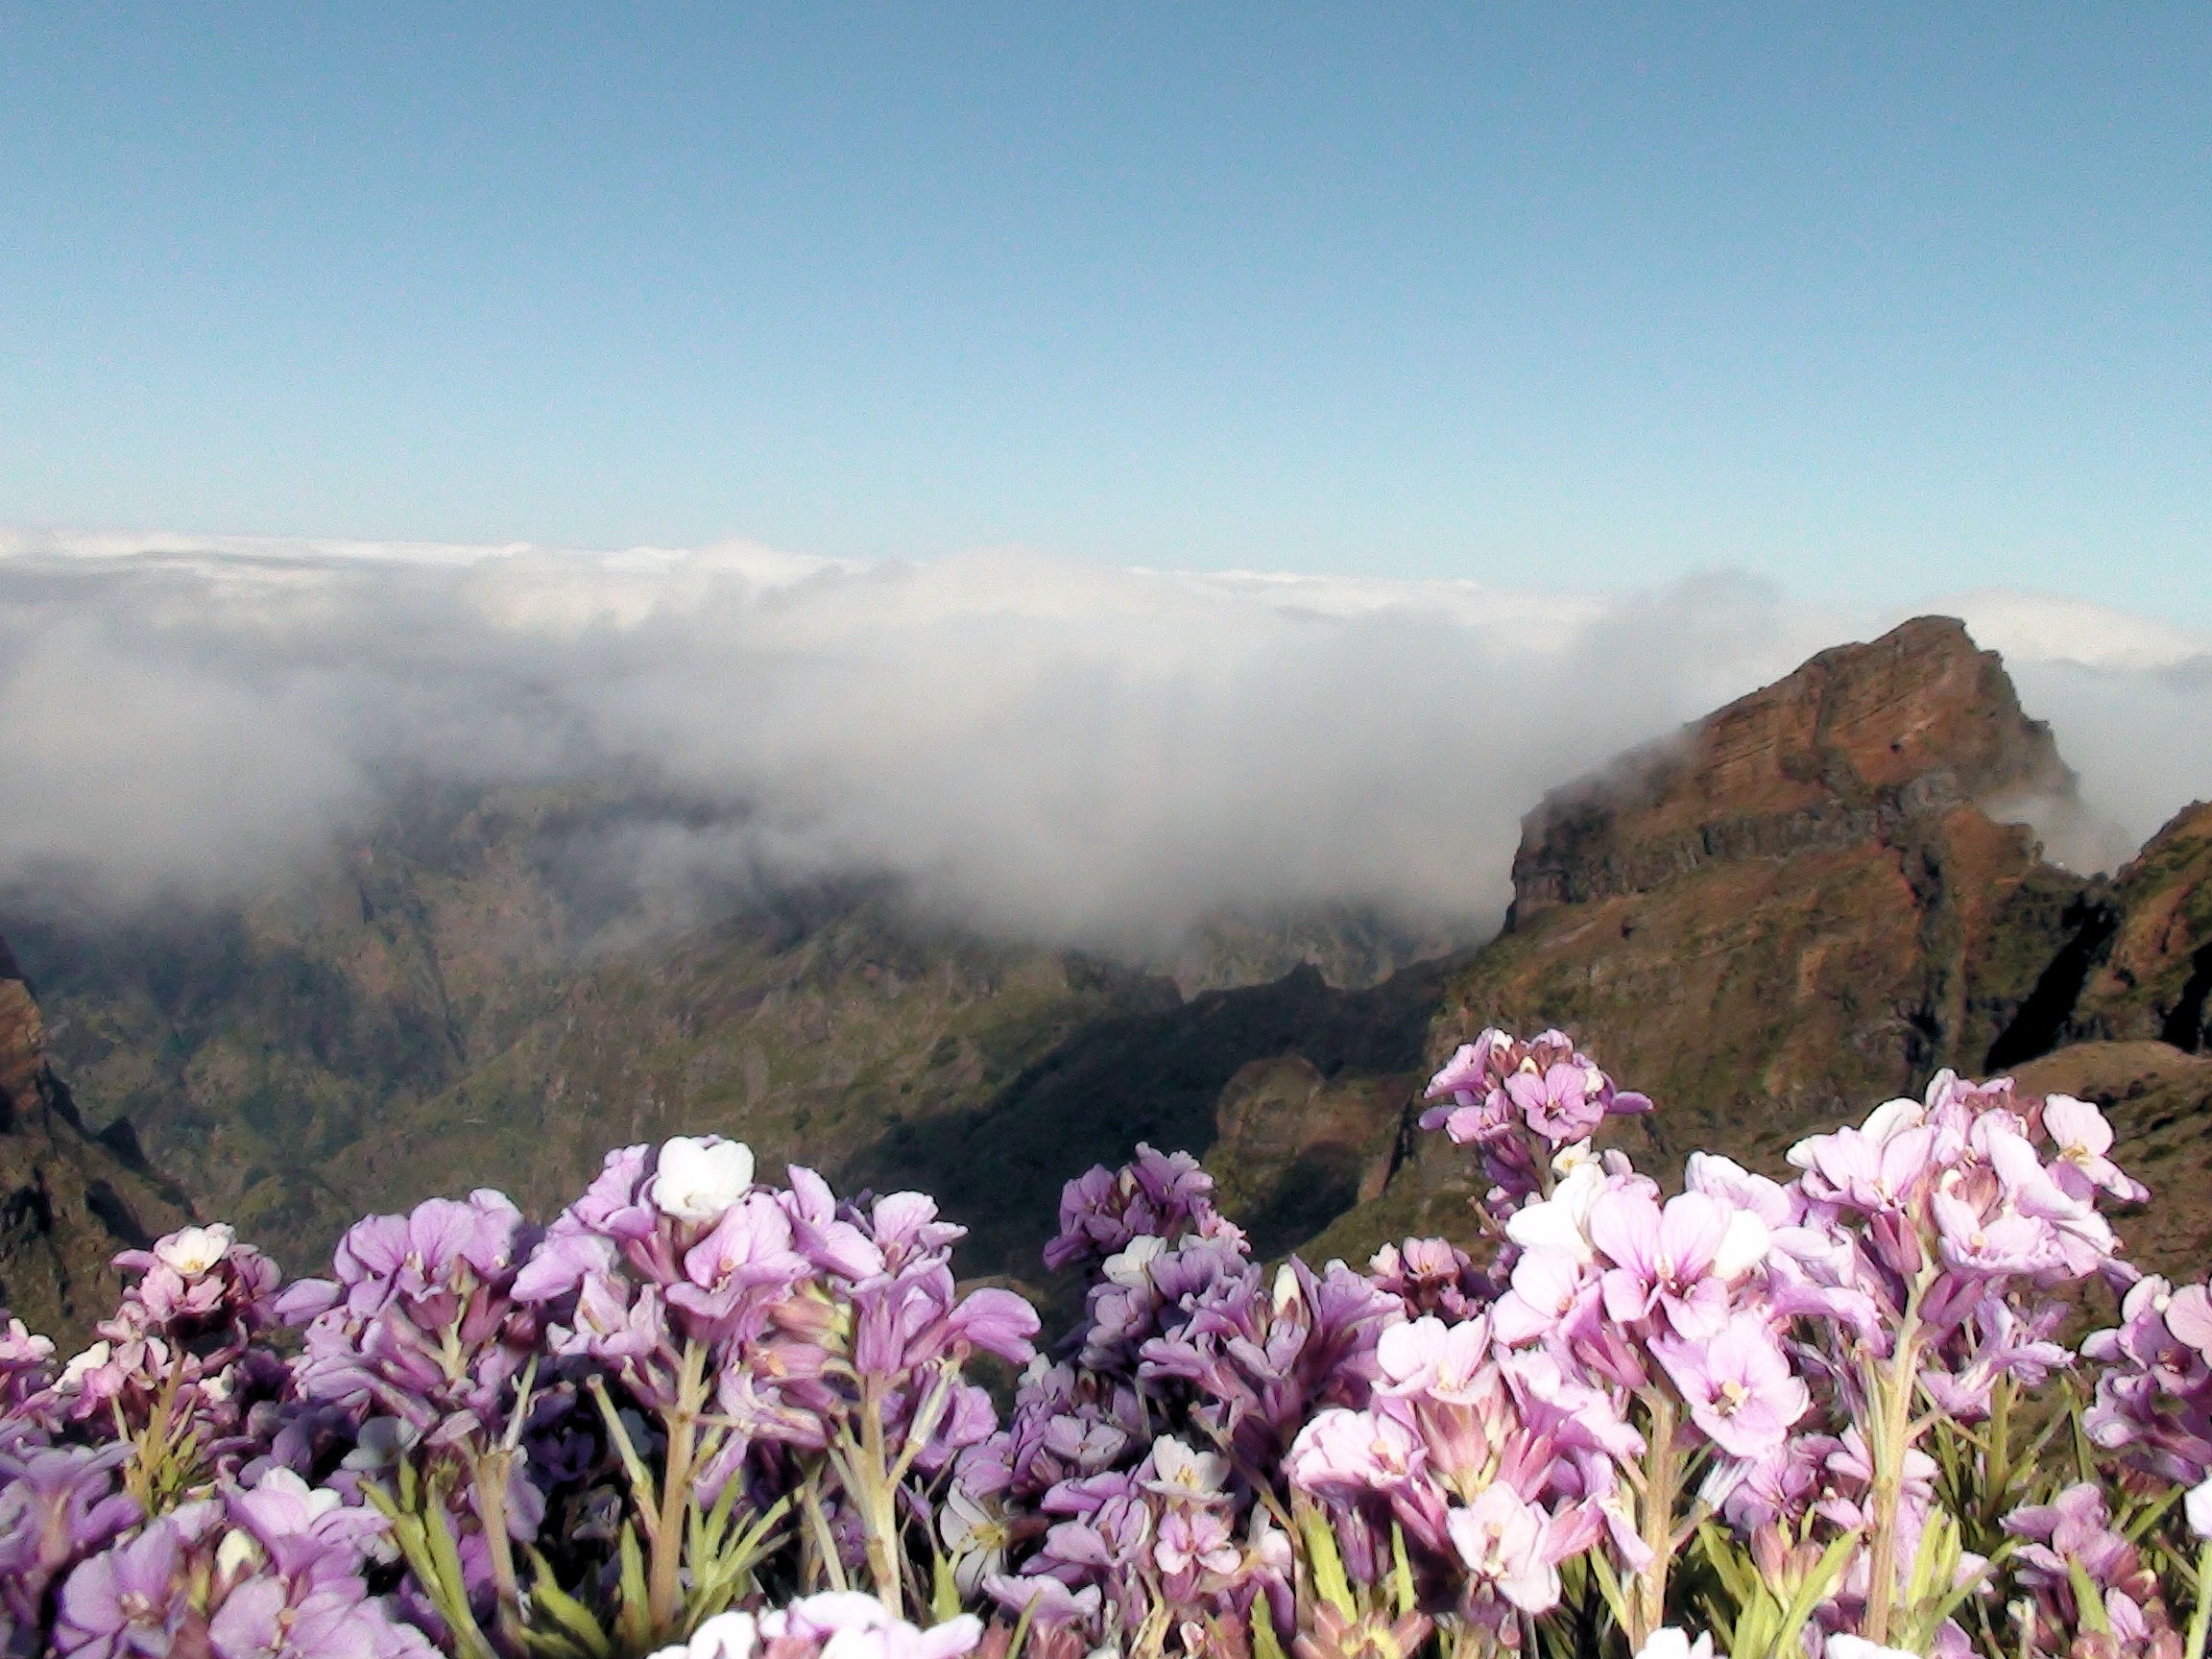
nature, blossom, mountain, plant, meadow, flower, valley, mountain range, spring, island, flora, summit, plants, wildflower, plateau, portugal, madeira, mountainous landforms